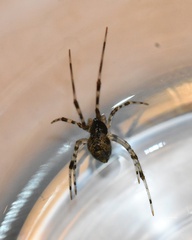
Species: Parasteatoda_tepidariorum